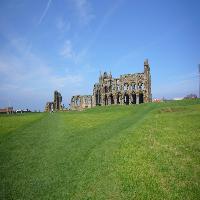
Weather: sun or clear